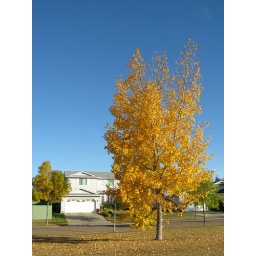
The tree in front of our house